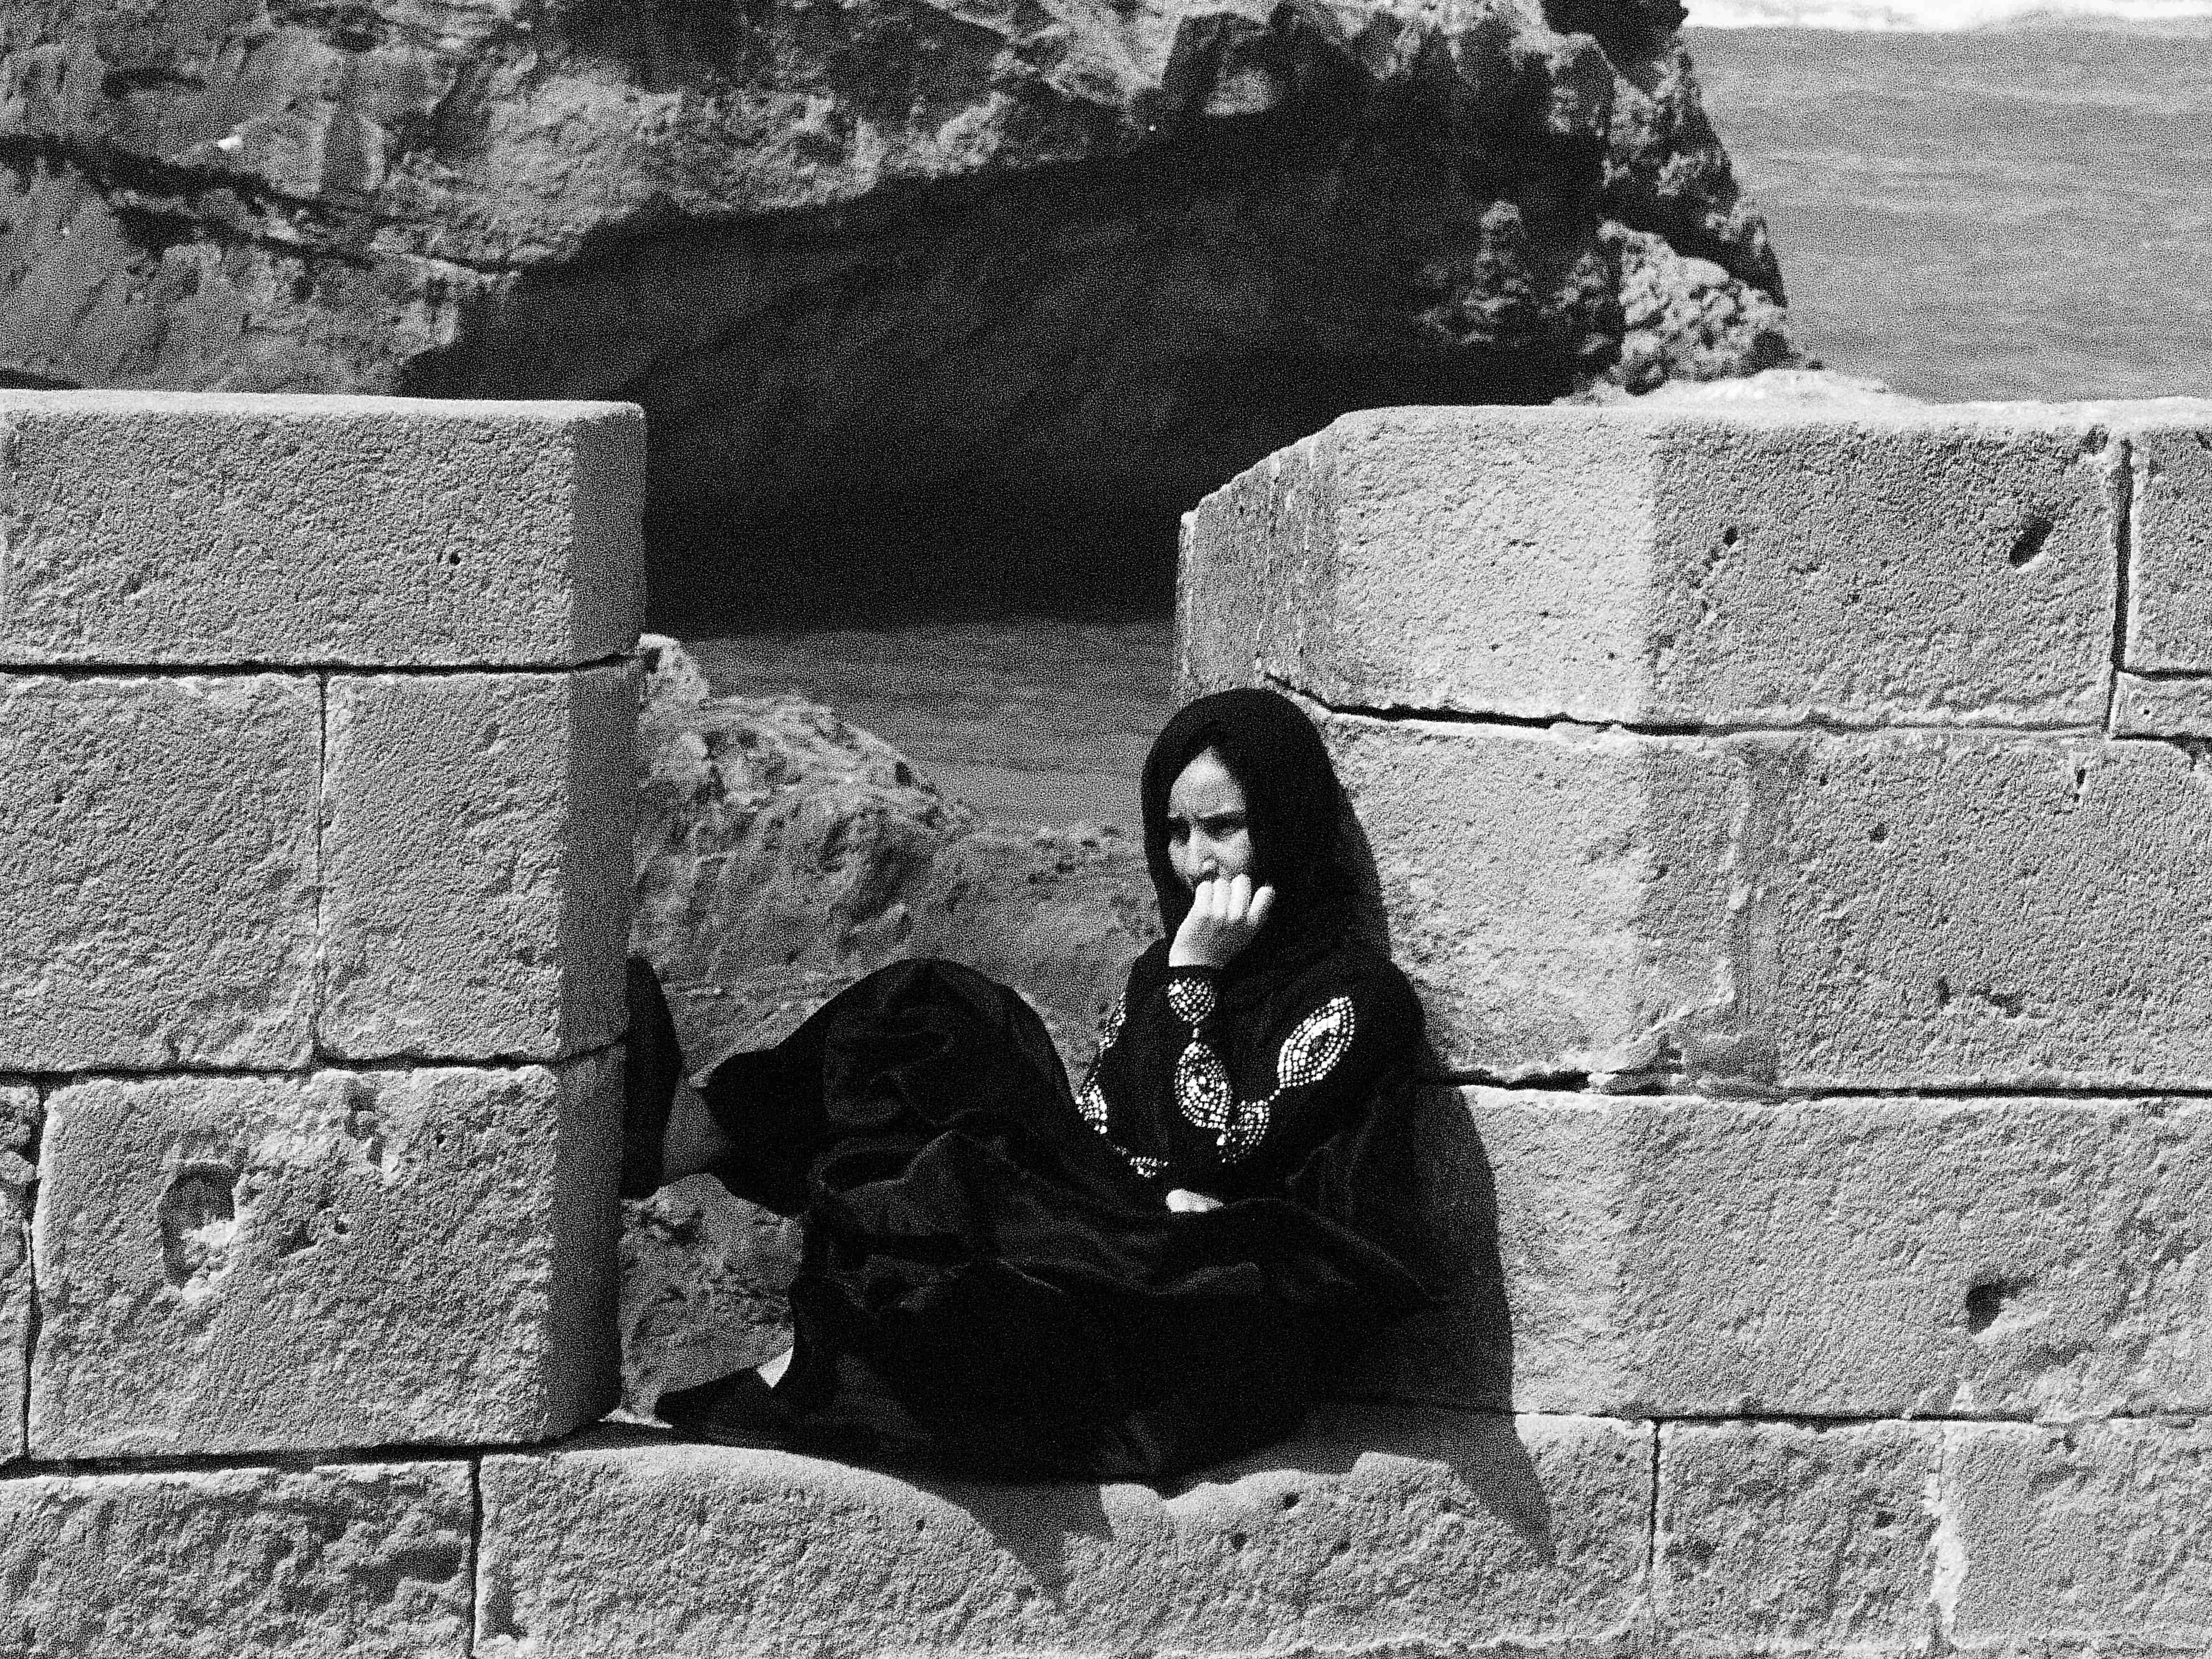
coast, rock, black and white, woman, white, photography, wall, monument, statue, sitting, black, monochrome, temple, photograph, morocco, image, monochrome photography, ancient history, human positions